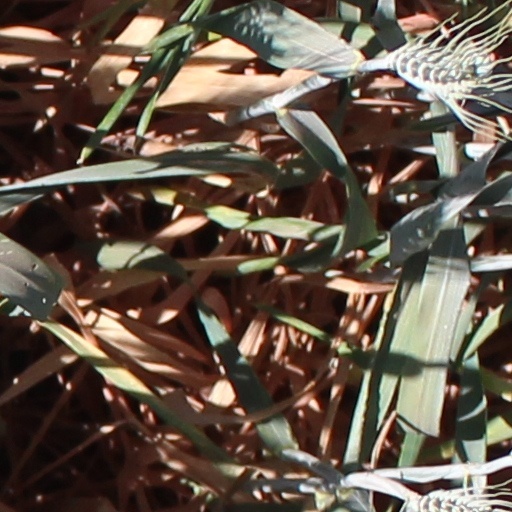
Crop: wheat